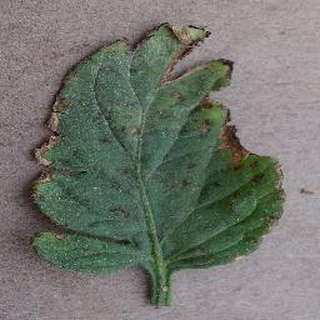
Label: tomato_bacterial_spot